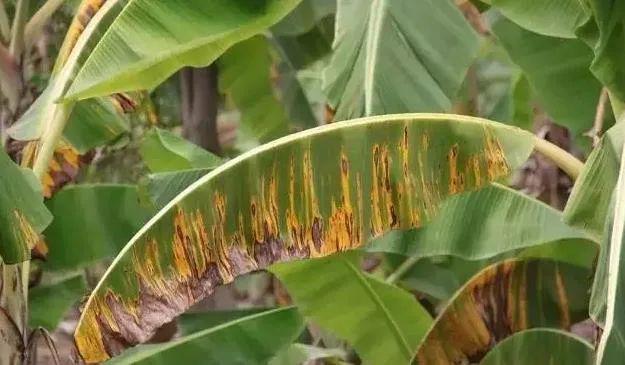
Plant: Banana
Disease: banana black leaf streak